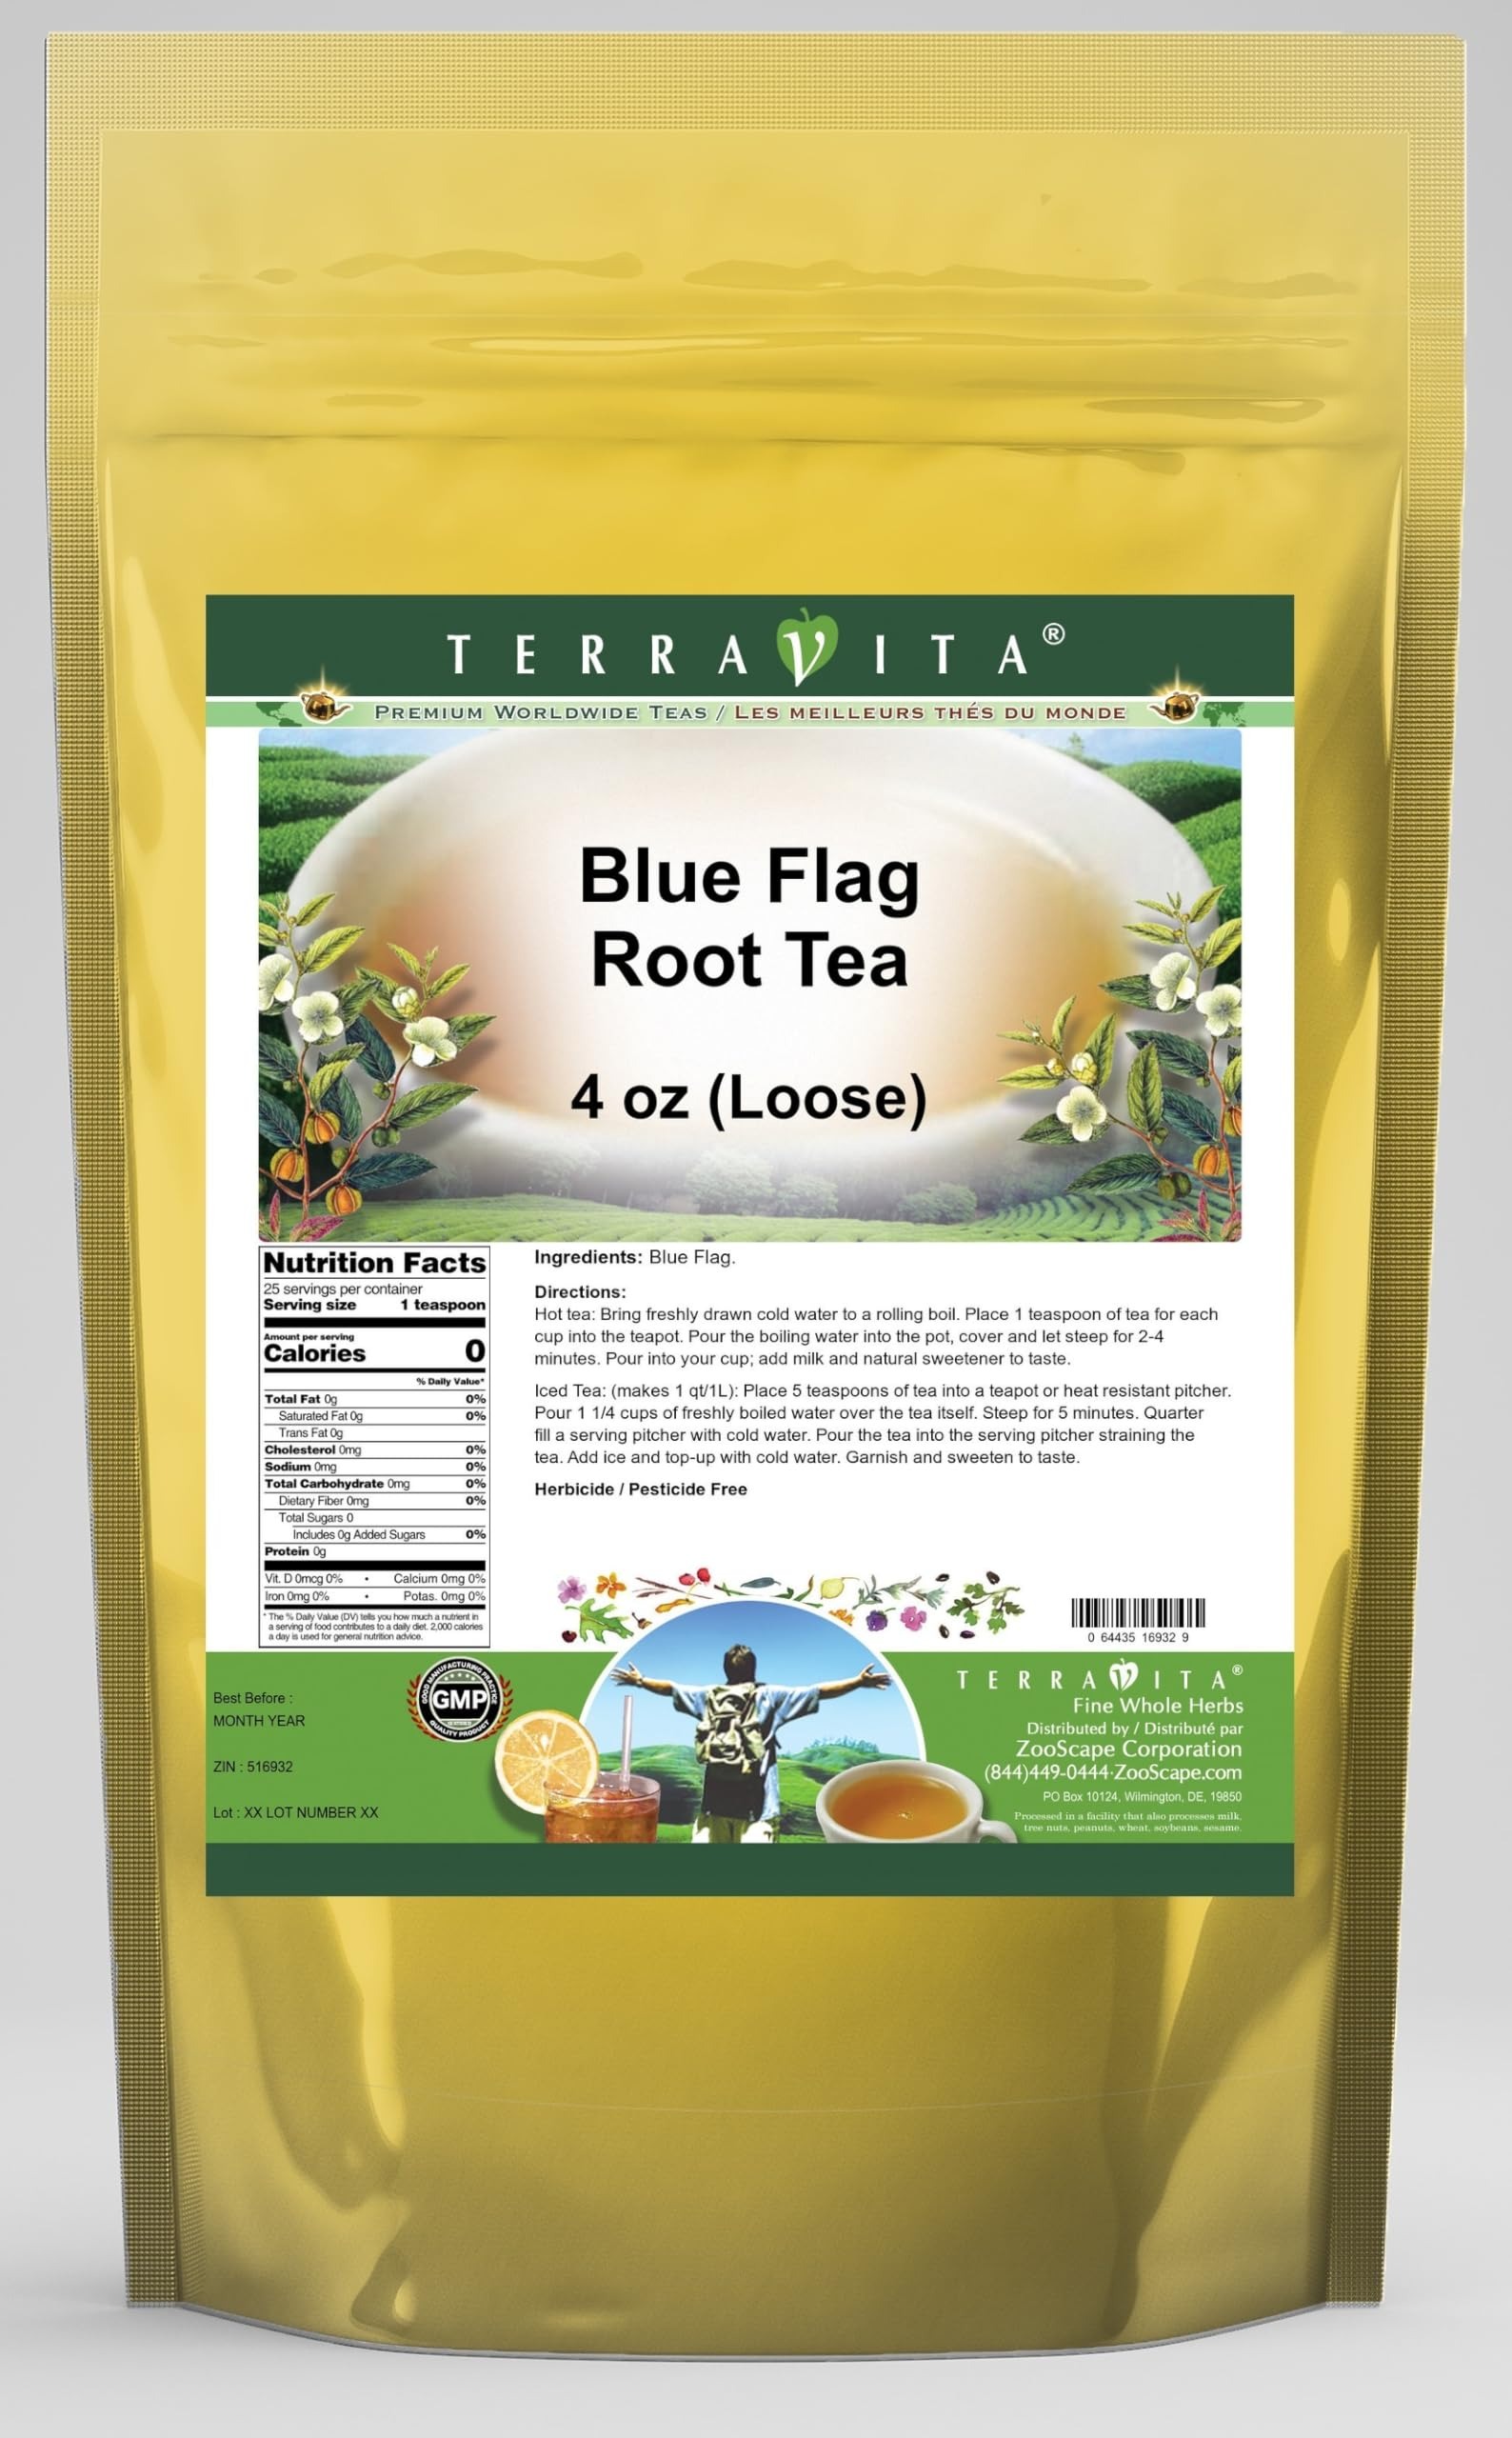
Item Name: Blue Flag Root Tea (Loose) (4 oz, ZIN: 516932) - 3 Pack
Bullet Point 1: Blue Flag Root Tea (Loose) (4 oz, ZIN: 516932)
Bullet Point 2: No fillers.
Bullet Point 3: Manufacturer: TerraVita
Bullet Point 4: Size: 4 oz
Bullet Point 5: Loose Leaf Herbal Tea - Packed in a convenient upright pouch!
Product Description: Blue Flag Root Tea (Loose) (4 oz, ZIN: 516932)<BR><BR>Packaged in the United States in a GMP certified facility (Good Manufacturing Practice).<BR><BR>No fillers.<BR><BR>Manufacturer: TerraVita<BR><BR>Size: 4 oz<BR><BR>Loose Leaf Herbal Tea - Packed in a convenient upright pouch!<BR><BR>Ingredients: Blue Flag
Value: 12.0
Unit: Ounce

Price: 100.98